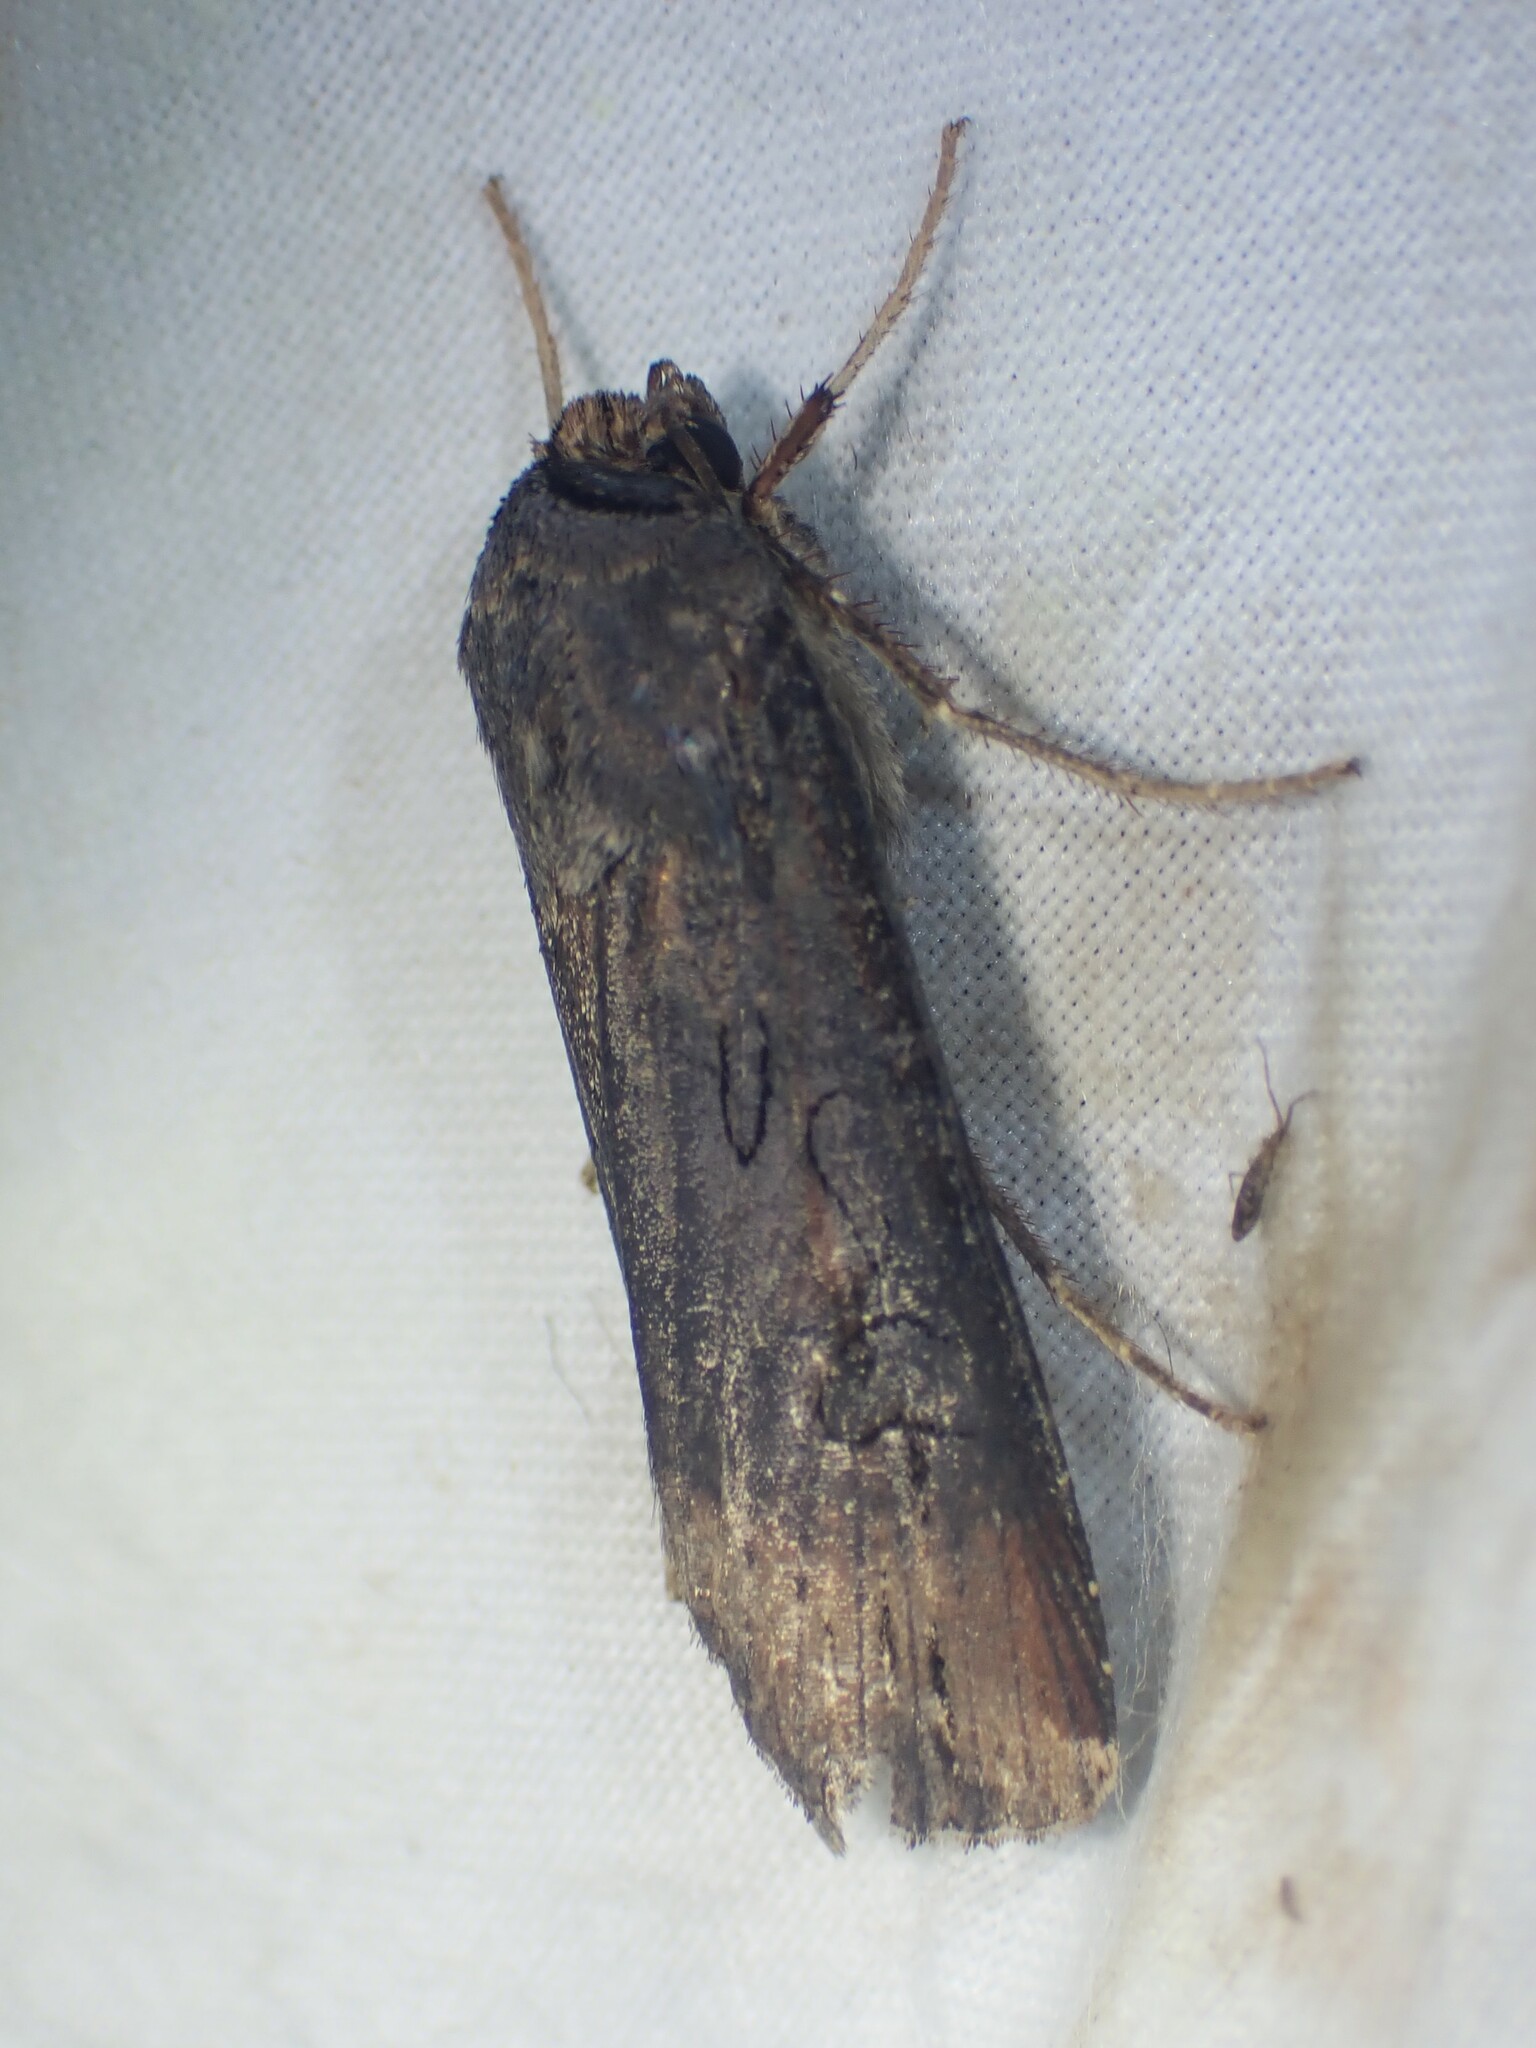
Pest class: cutworms